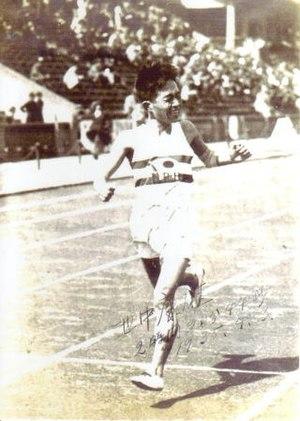
Yasuo Ikenaka est un athlète japonais, spécialiste des courses de fond.